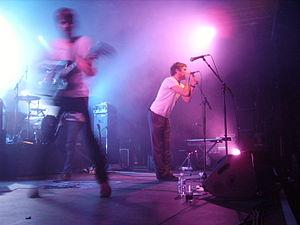
Cold War Kids est un groupe de rock indépendant américain, originaire de Long Beach, en Californie. Après trois EP chez Monarchy Music et une participation aux festivals de musique SXSW, Lollapalooza et Transmusicales de Rennes en 2006, la formation signe chez Downtown Records et sort son premier album studio Robbers and Cowards. Cinq autres disques ont depuis été sortis : Loyalty to Loyalty en 2008, Mine Is Yours en 2011, Dear Miss Lonelyhearts en 2013 et Hold My Home en 2014, réédité en version Deluxe avec trois titres supplémentaires en 2015.